Franklin Hardeman House

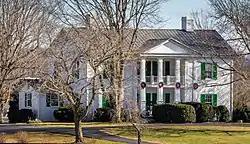
Franklin Hardeman House

The Franklin Hardeman House is a property in Franklin, Tennessee that was listed on the National Register of Historic Places in 1988. The property is also known as Sugar Hill and is denoted as Williamson County historic resource WM-291.